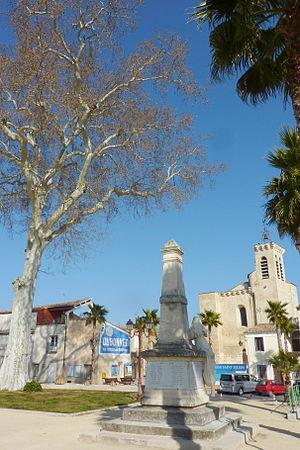
Baillargues est une commune française située dans le département de l'Hérault en région Occitanie, membre de Montpellier Méditerranée Métropole.